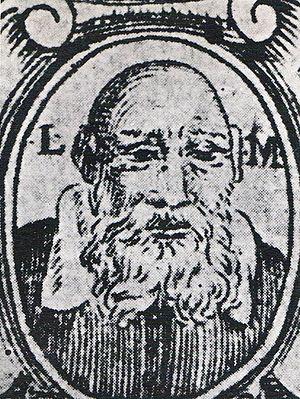
Léon de Modène ou Yehudah Aryeh mi-Modena était un érudit juif vénitien de la fin du XVIᵉ et de la première moitié du XVIIᵉ siècle issu d'une famille dont les ancêtres ont émigré en Italie après l'expulsion des Juifs de France, et qui fut rabbin de Venise.